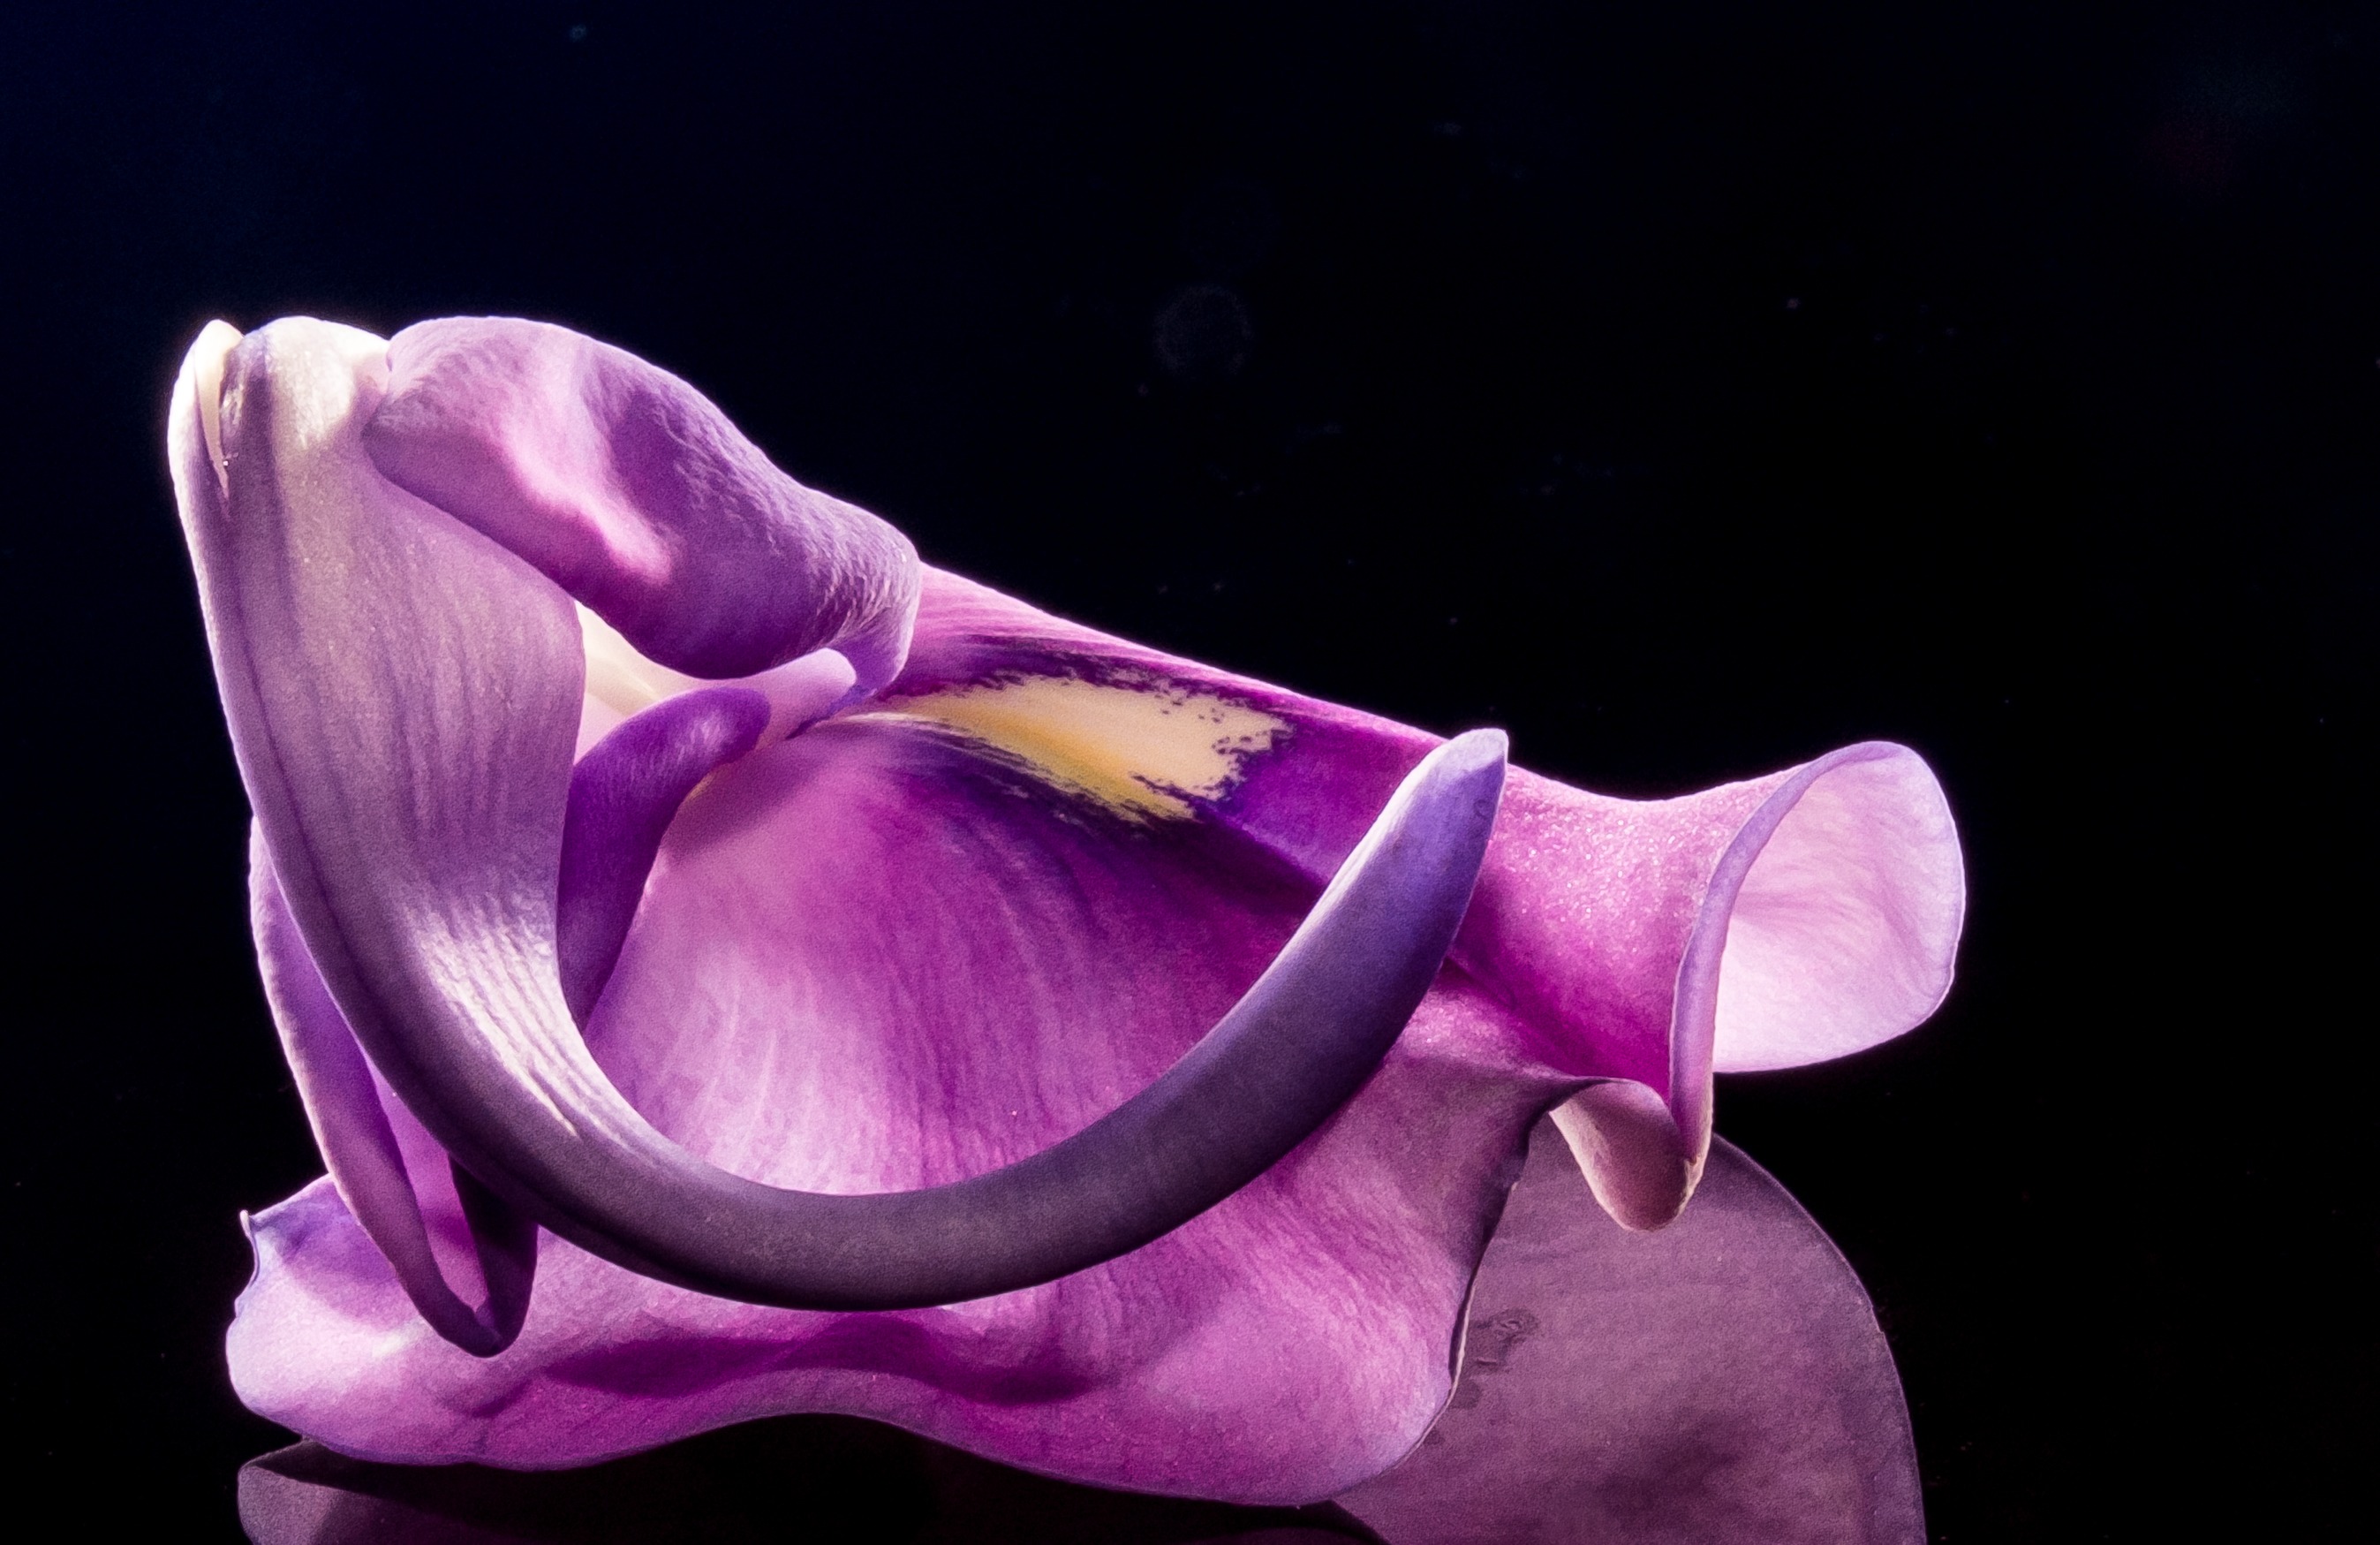
blossom, plant, photography, flower, purple, petal, bloom, pink, close, flora, wild flower, close up, violet, macro photography, flowering plant, still life photography, land plant